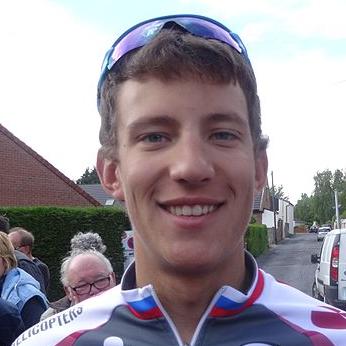
Age: 20